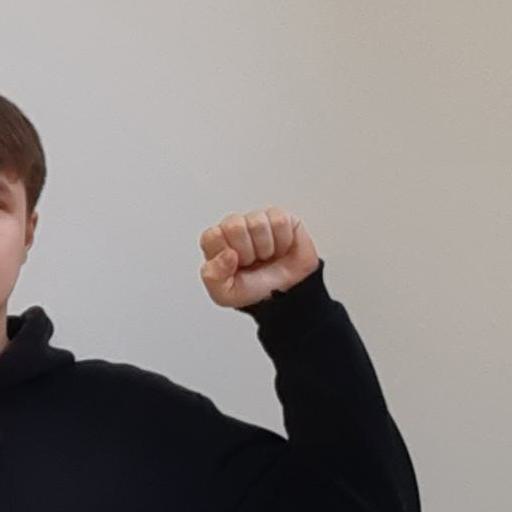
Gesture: fist